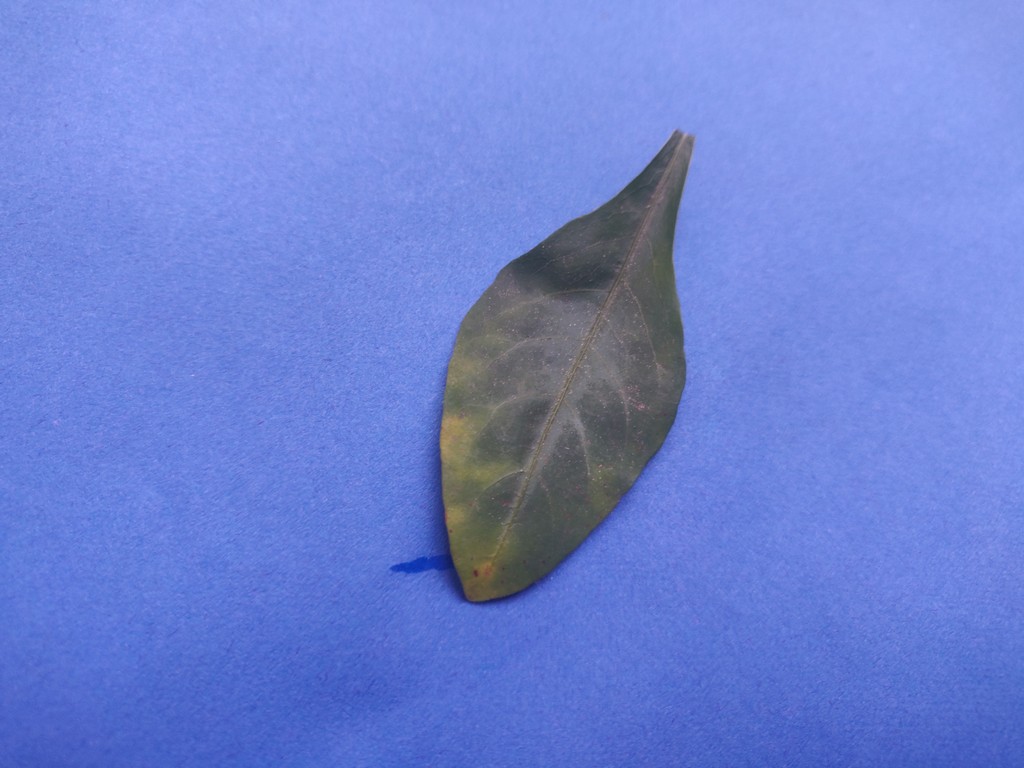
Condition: Unhealthy
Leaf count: single
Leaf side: front